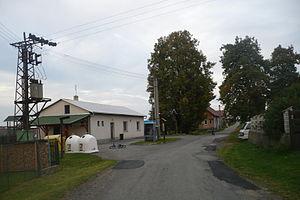
Prosíčka est une commune du district de Havlíčkův Brod, dans la région de Vysočina, en République tchèque. Sa population s'élevait à 133 habitants en 2019.